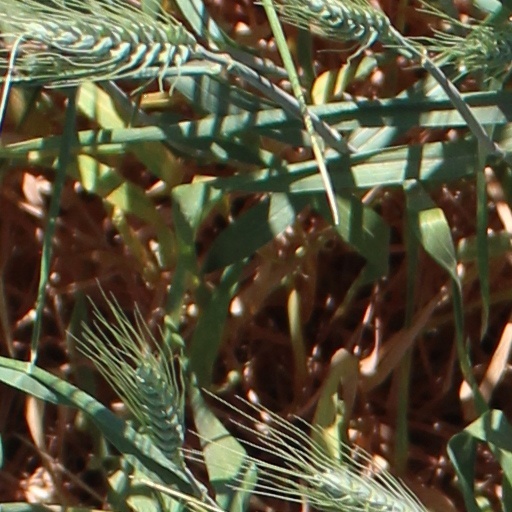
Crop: wheat